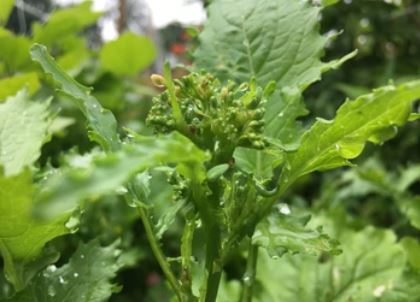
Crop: unknown
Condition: broccoli